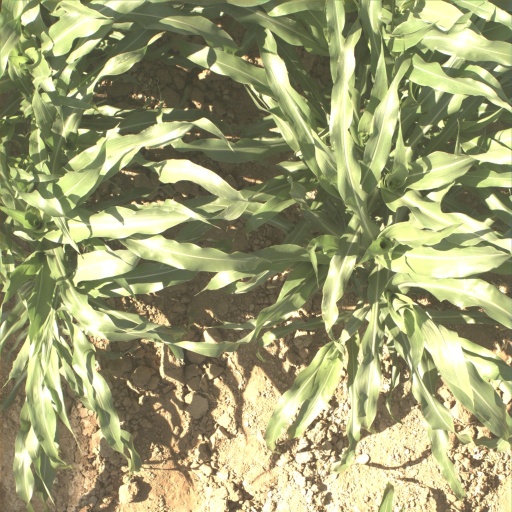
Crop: sorghum